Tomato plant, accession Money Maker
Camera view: tilt-top (135 deg); turntable rotation: 60 degrees
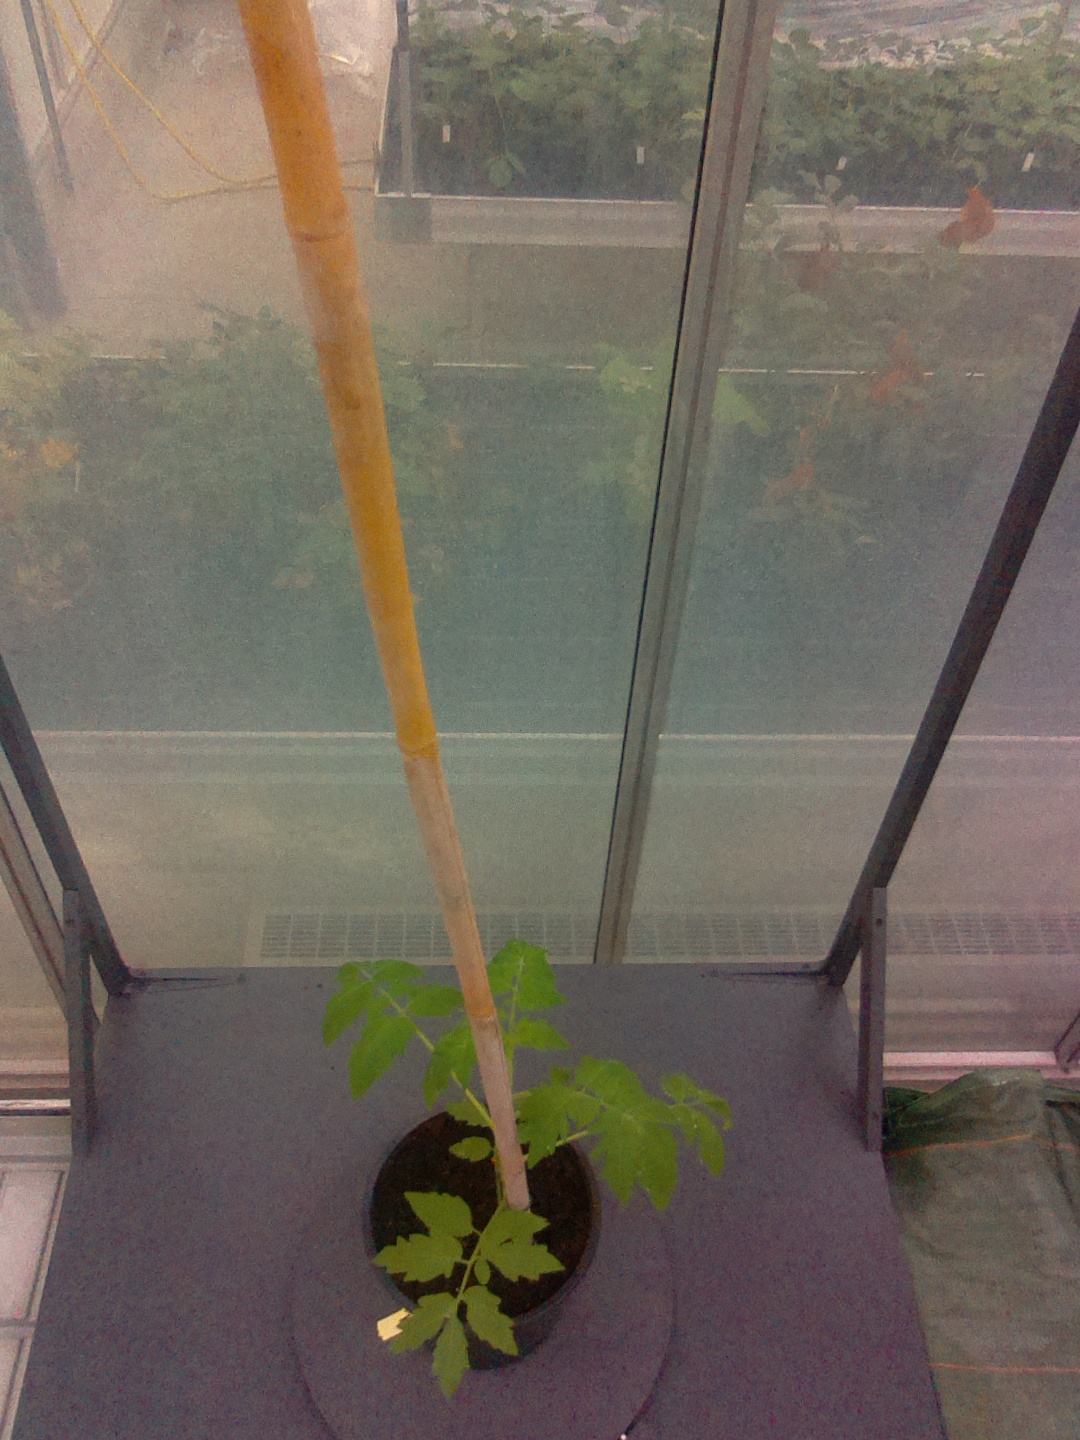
BBCH growth stage 13: 6 of true leaves visible